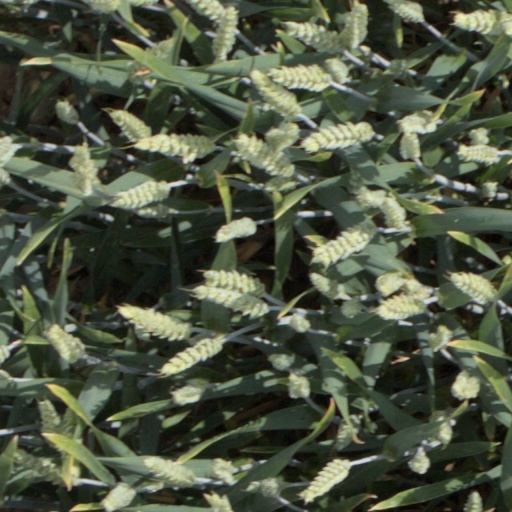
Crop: wheat